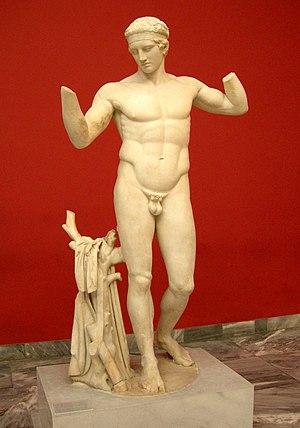
Pour les anciens, la sculpture de la seconde moitié du Vᵉ siècle av. J.-C., dit aussi le siècle de Périclès, est dominée par deux sculpteurs de renom, Polyclète et Phidias. Le premier atteignit le sommet de l'art équilibré et rationnel propre à sa génération en fondant sur un système de rapports mathématiques les proportions idéales du corps humain qu'il consigna dans un ouvrage : le Canon, et son école assura la diffusion de ses formules. Le second par le prestige d'Athènes, la célébrité et l'influence du Parthénon et en général des monuments construits sur l'Acropole de 447 à 404 av. J.-C. Ils sont les représentants majeurs de ce que l'on appelle le premier classicisme, entre 480 et 370 av. J.-C., période elle-même découpée en plusieurs styles.
Le Diadumène est une célèbre statue attribuée au sculpteur grec Polyclète. L'original était en bronze, mais les exemplaires conservés sont des copies romaines en marbre.
Polyclète est un sculpteur grec du premier classicisme, l'un des plus connus du monde antique. Il inspirera après la redécouverte de son oeuvre tout l'art occidental, posant les bases de l'art classique.